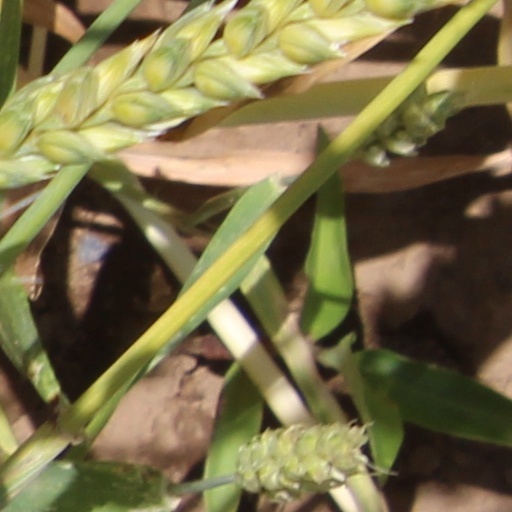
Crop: wheat